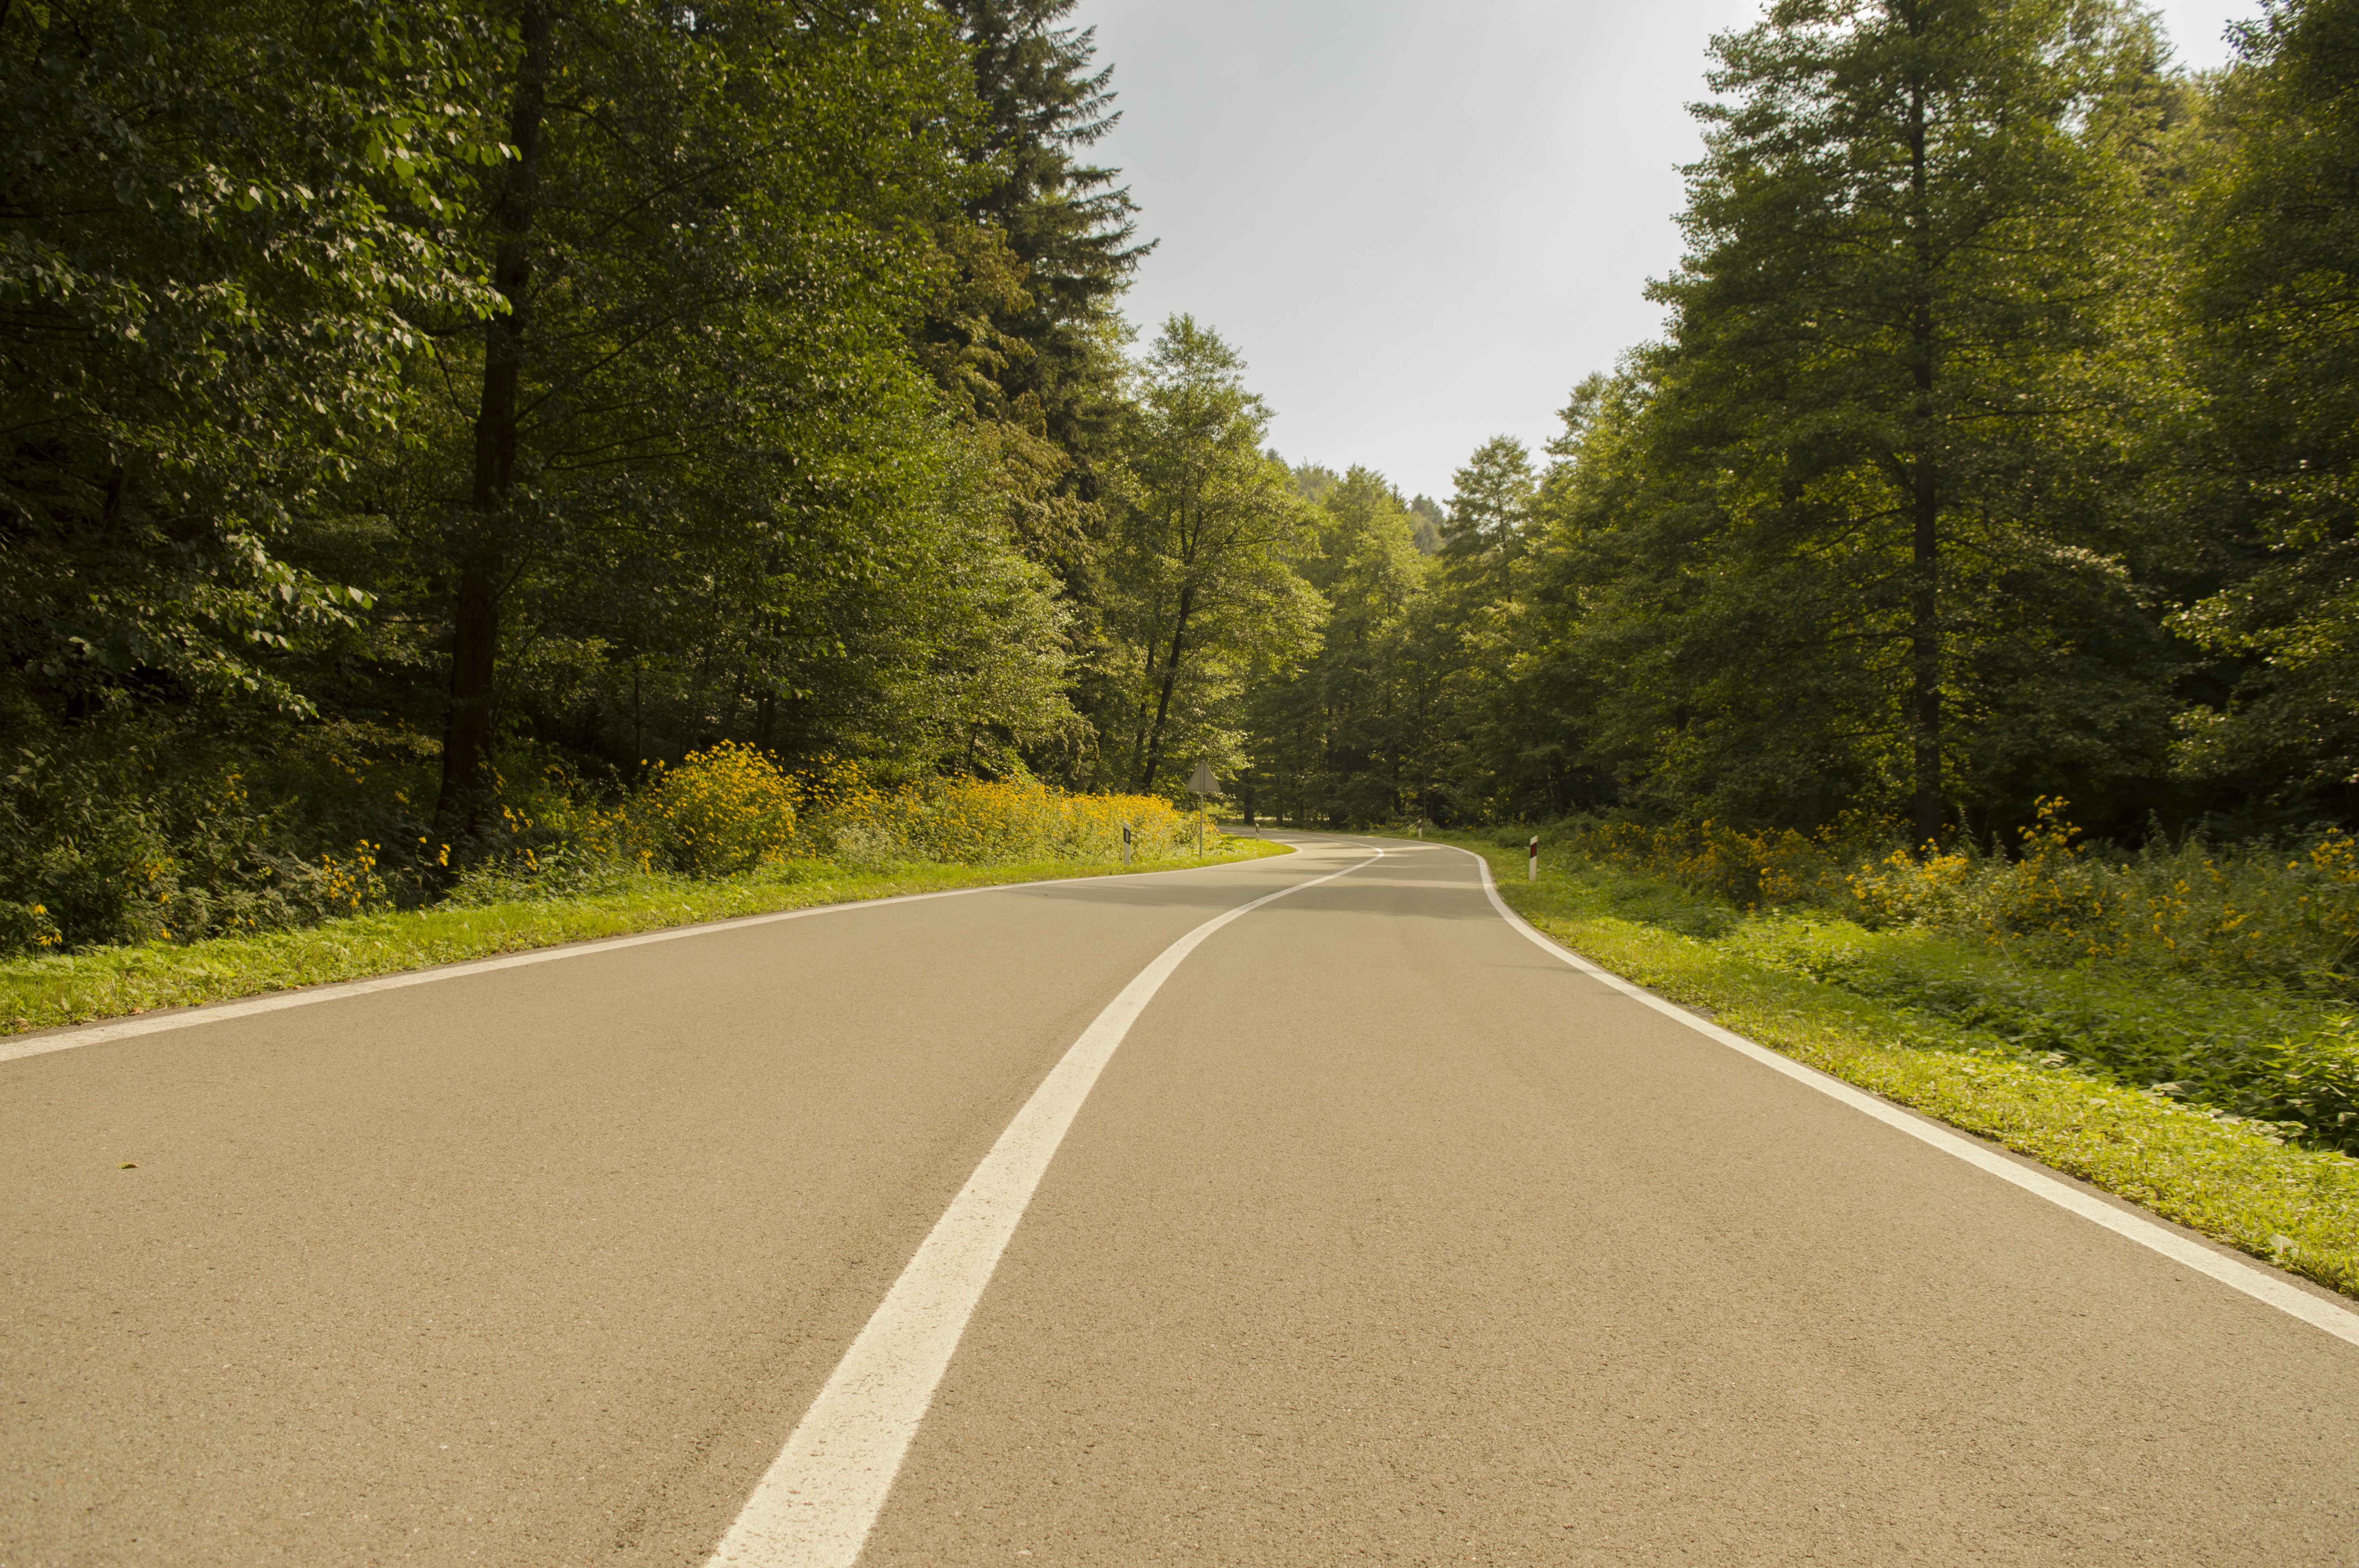
landscape, nature, road, traffic, street, highway, driving, asphalt, summer, travel, europe, lane, road trip, croatia, infrastructure, road surface, slavonia, nonbuilding structure, controlled access highway